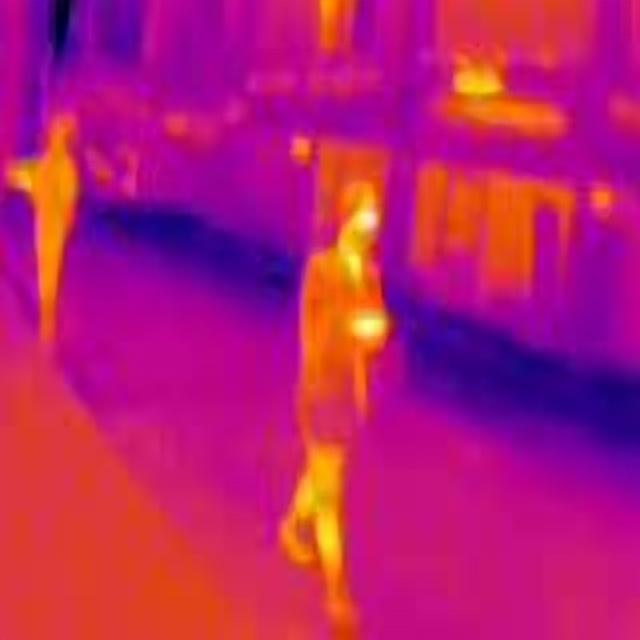
Detected objects:
label: person
label: person